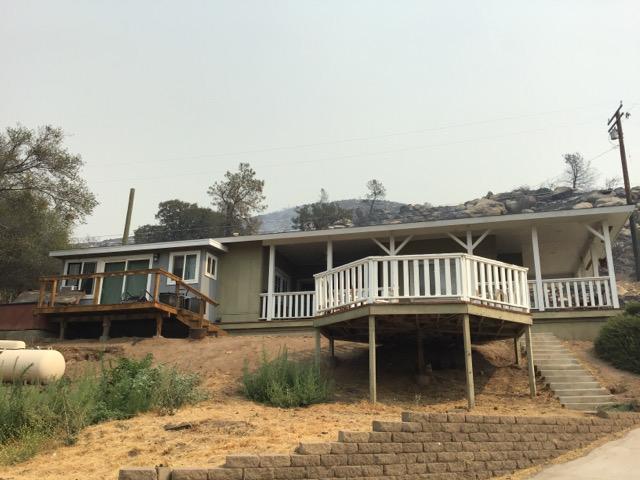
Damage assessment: no_damage